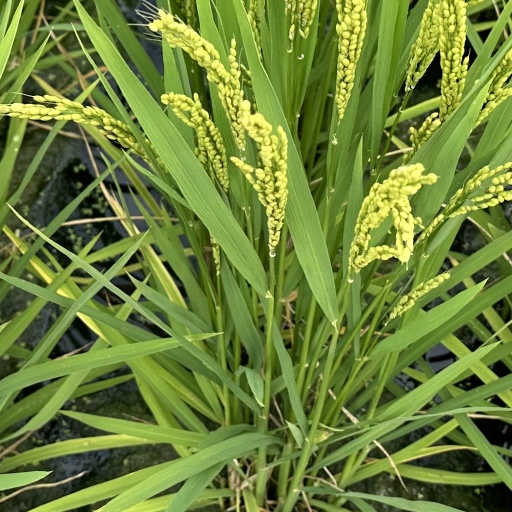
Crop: rice